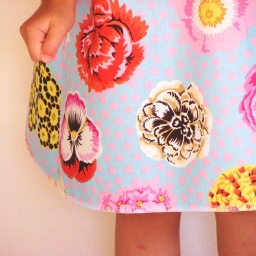
fall shift dress in blooming sky